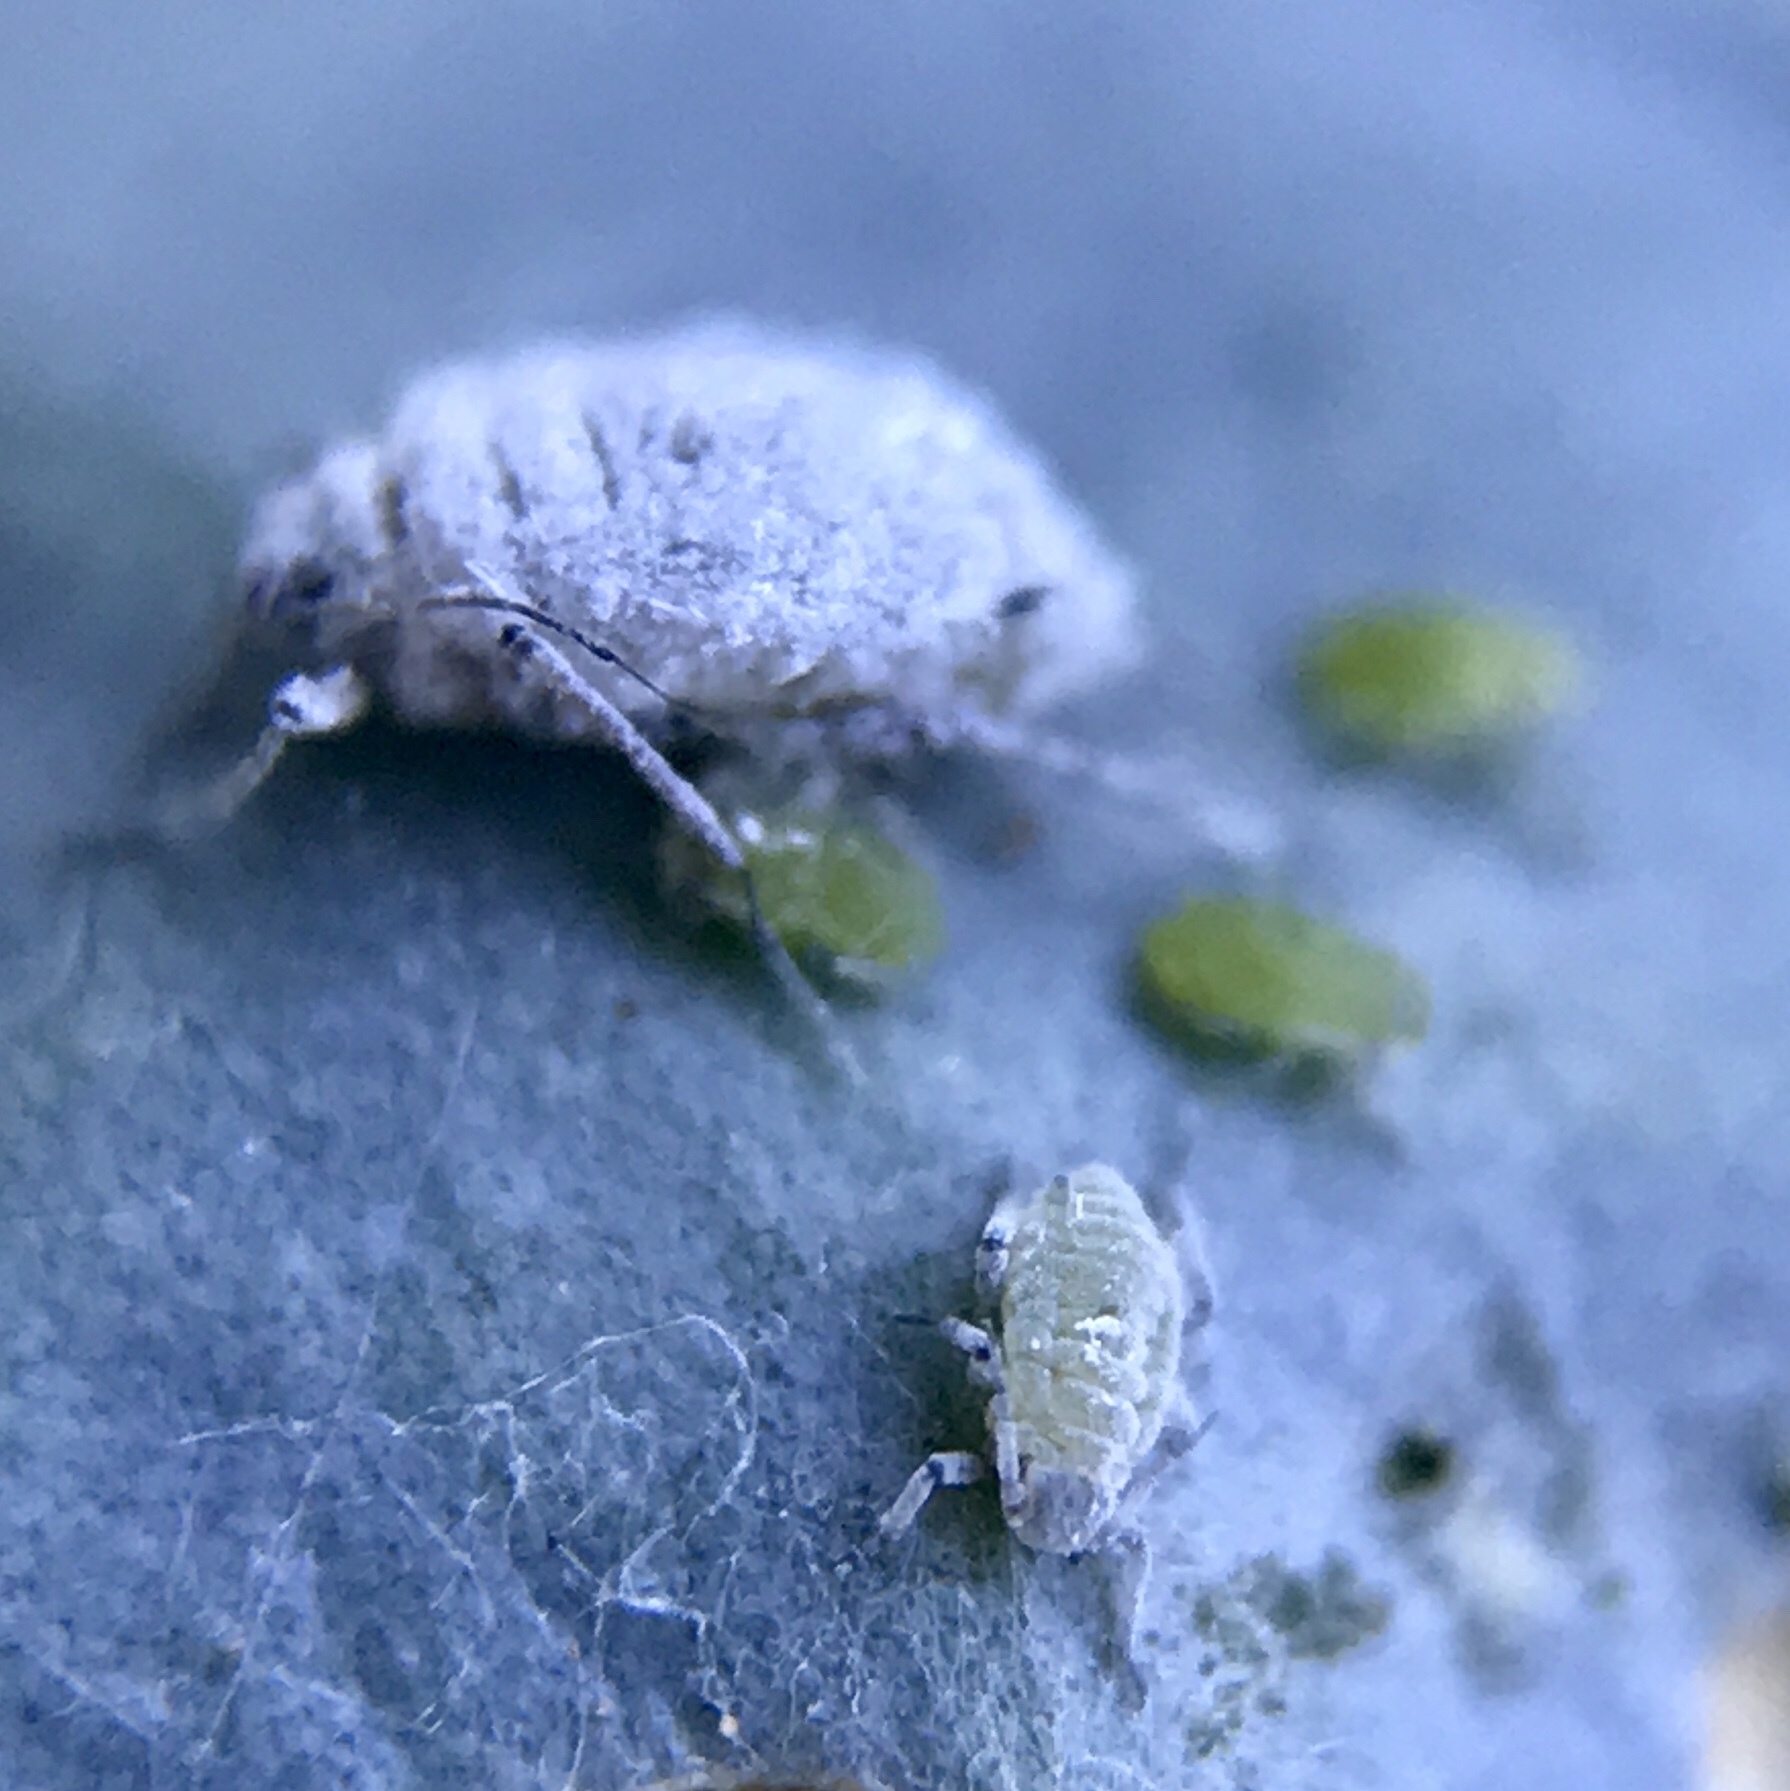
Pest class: cabbage_aphid